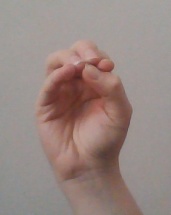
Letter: ha